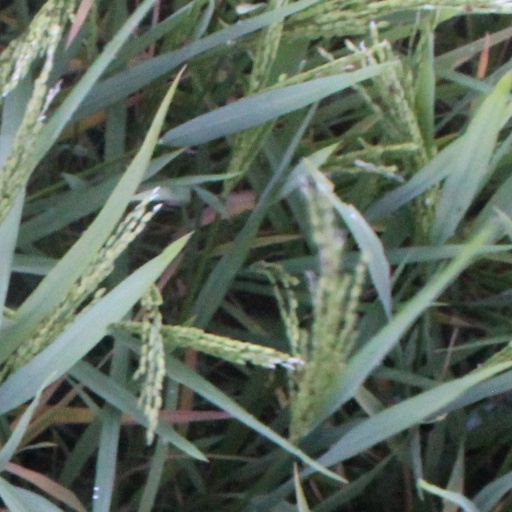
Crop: rice